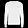
Label: Pullover